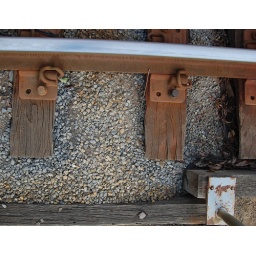
Looking down at the track at the start of the wooden trestle bridge in Eltham Melbourne